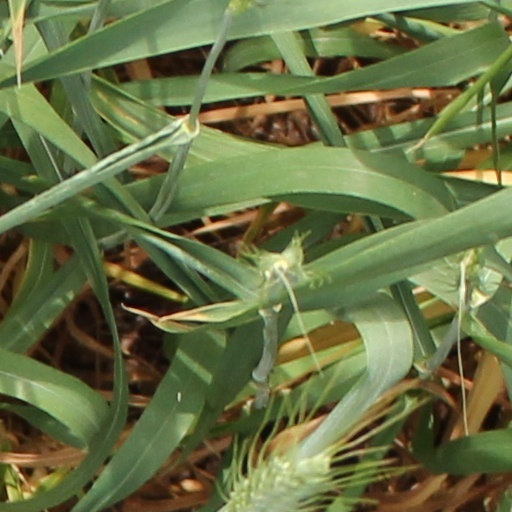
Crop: wheat